Gaetano Chierici

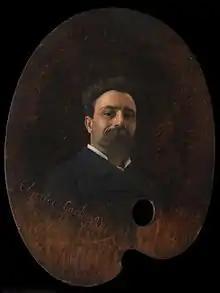
Self-portrait in the Uffizi Gallery, 1881

Gaetano Chierici (1838–1920) was an Italian painter, mainly of genre works.